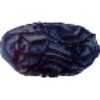
Label: Dates 1